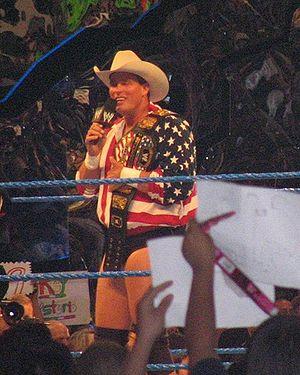
John Charles Layfield, plus connu sous le nom de John « Bradshaw » Layfield ou JBL, est un joueur de football américain, un catcheur et un commentateur de catch américain né le 29 novembre 1966 à Sweetwater. Il travaille actuellement à la World Wrestling Entertainment.